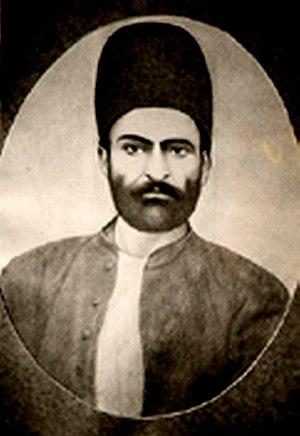
Shamlu désigne une tribu qizilbash d'origine turkmène implantée dans le monde iranien.